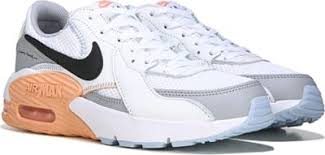
Label: Sneaker